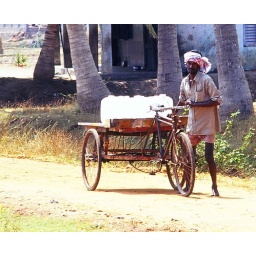
This farmer travels over 5km to get clean water for his chickens